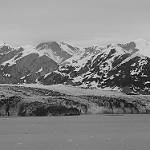
Label: B & W